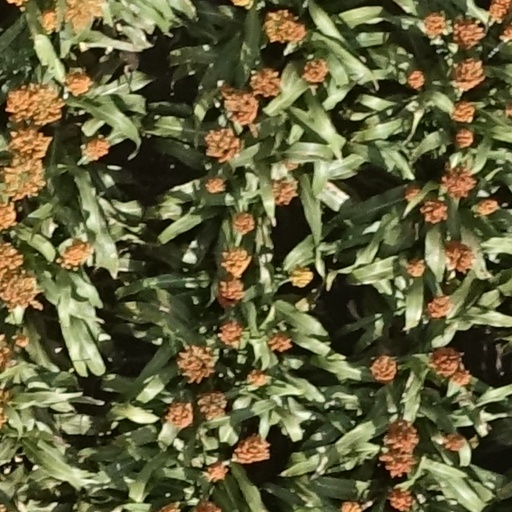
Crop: sorghum